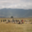
Label: plain